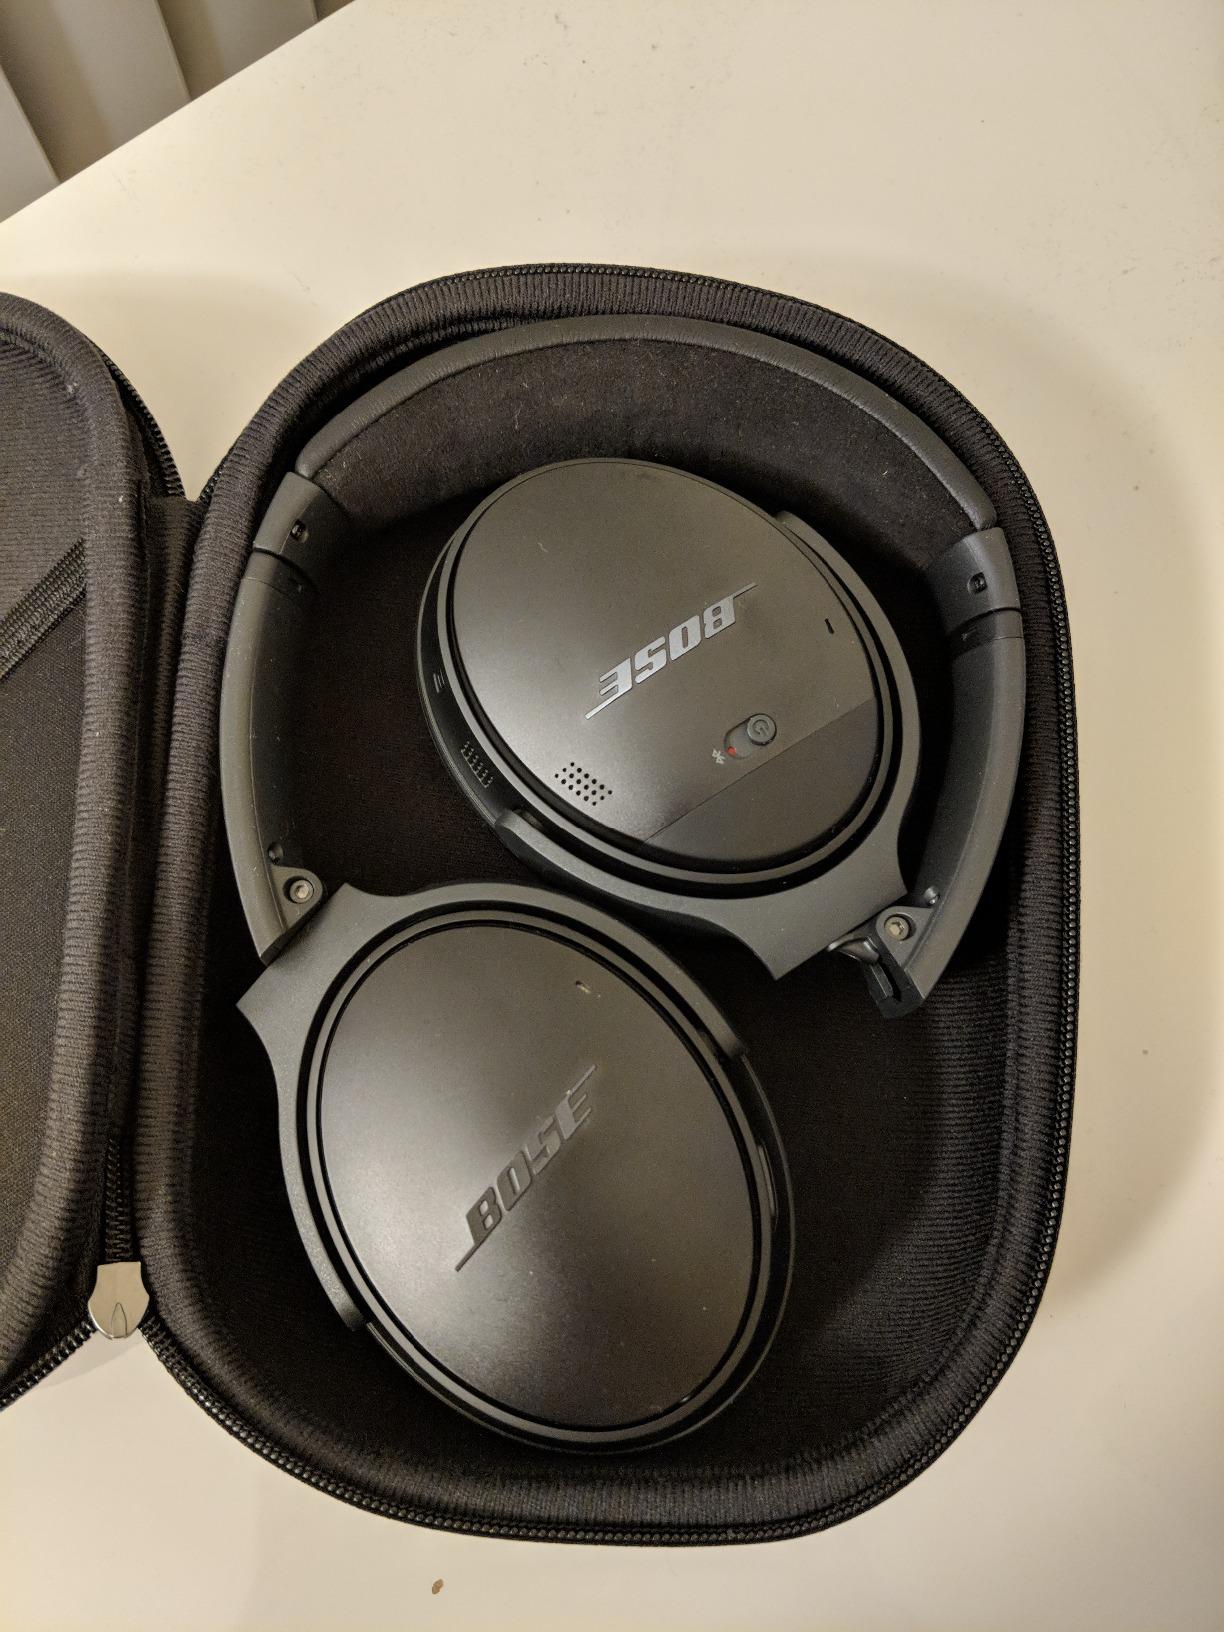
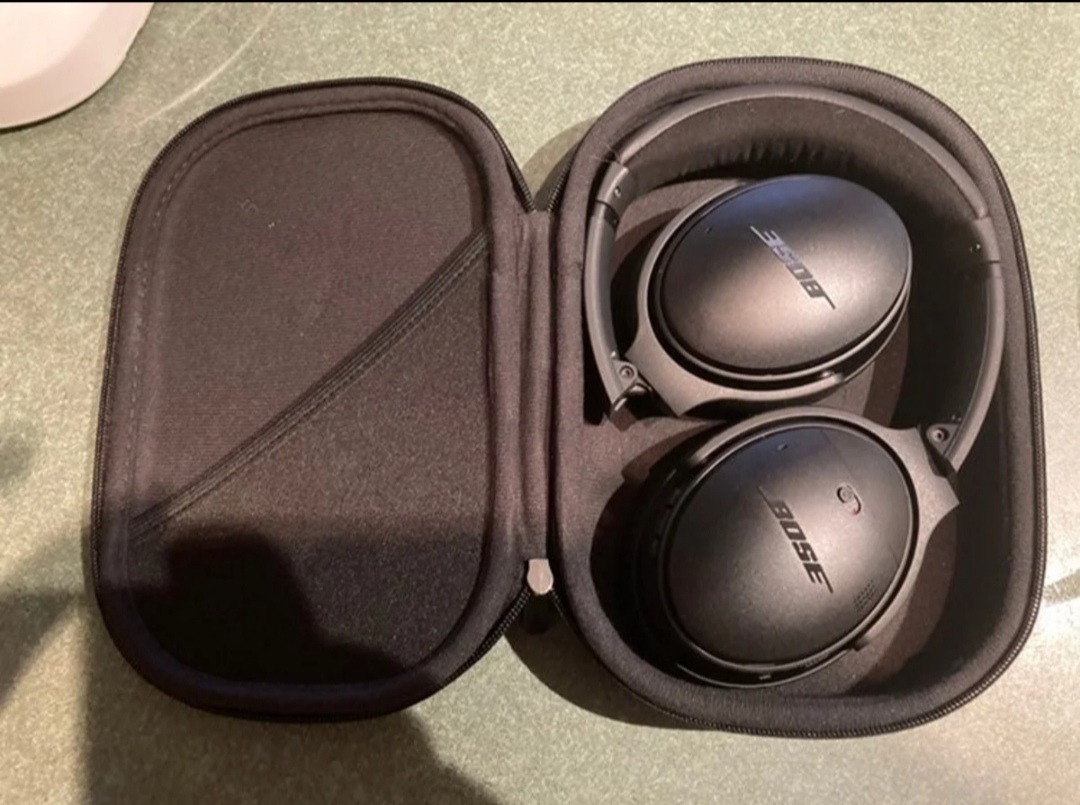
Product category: headphones
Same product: yes